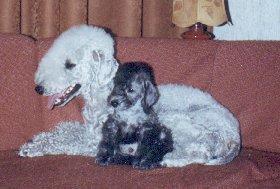
Bedlington_terrier